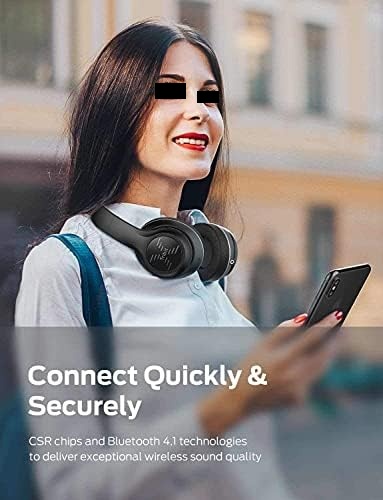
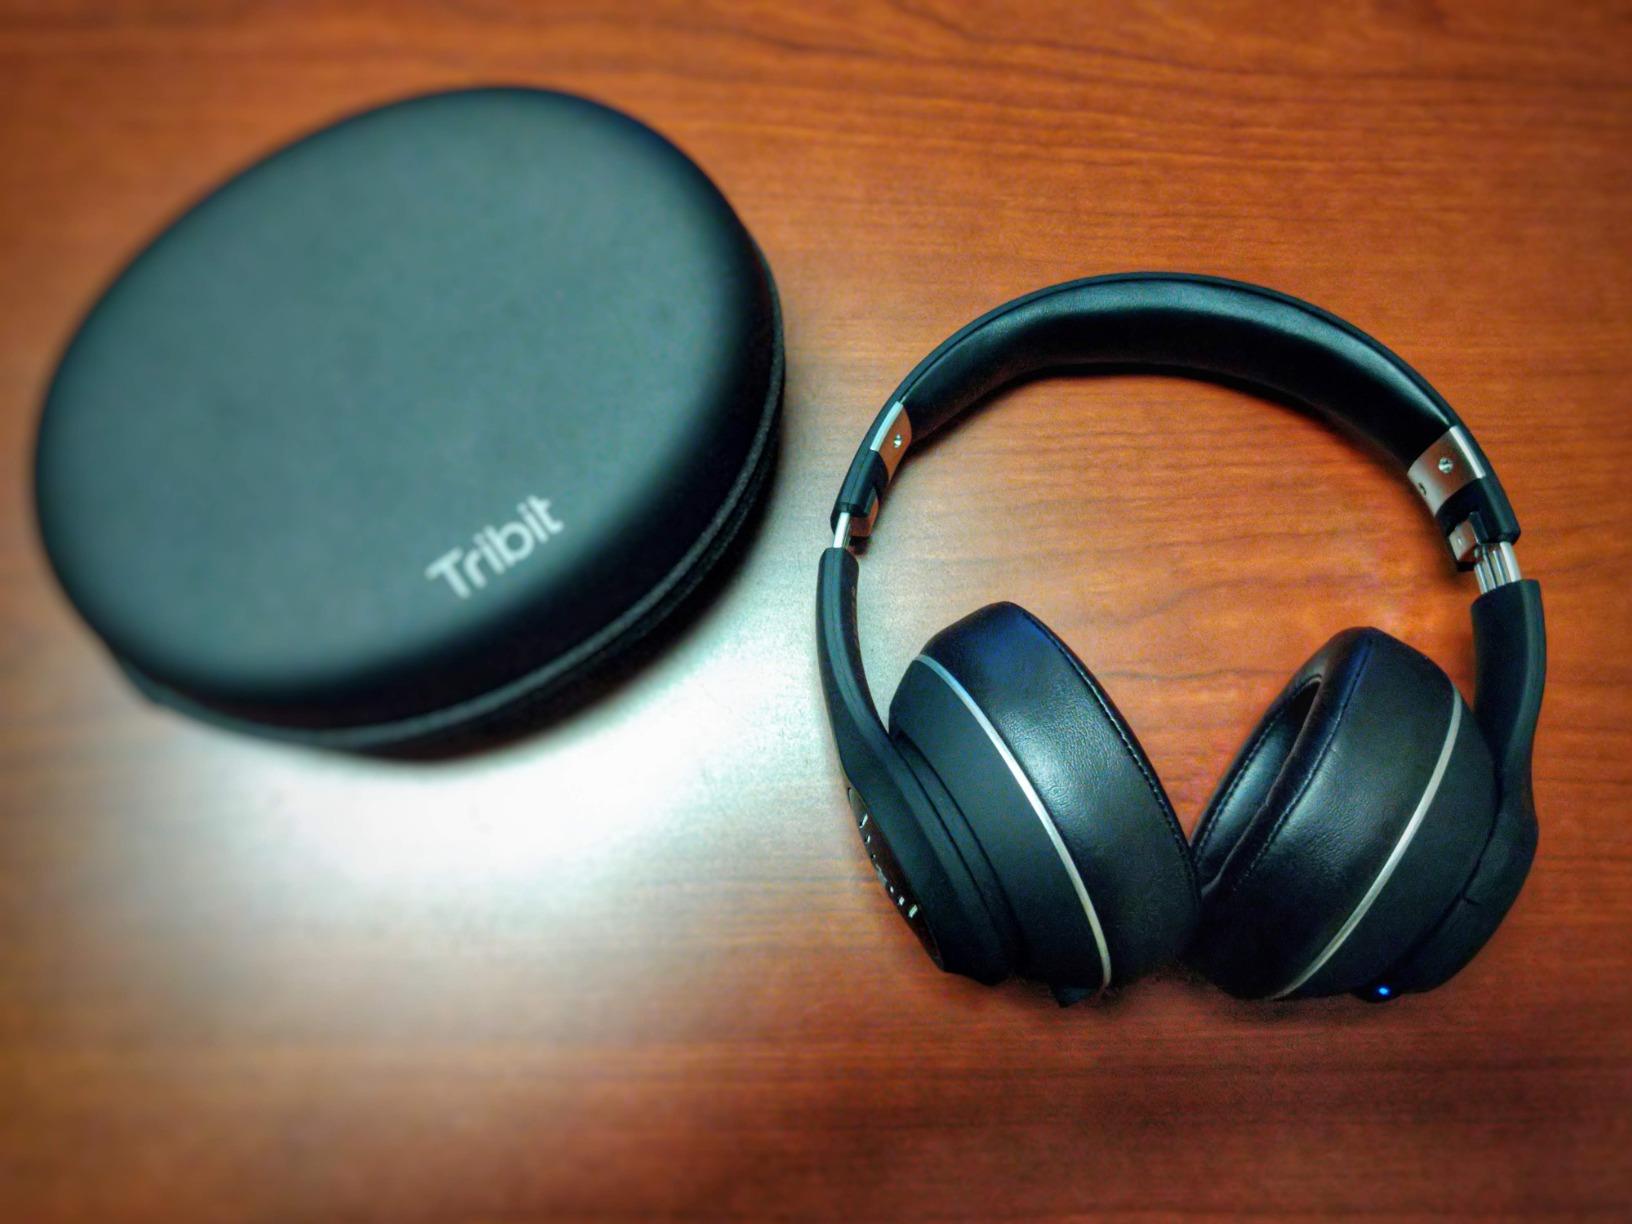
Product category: headphones
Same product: yes